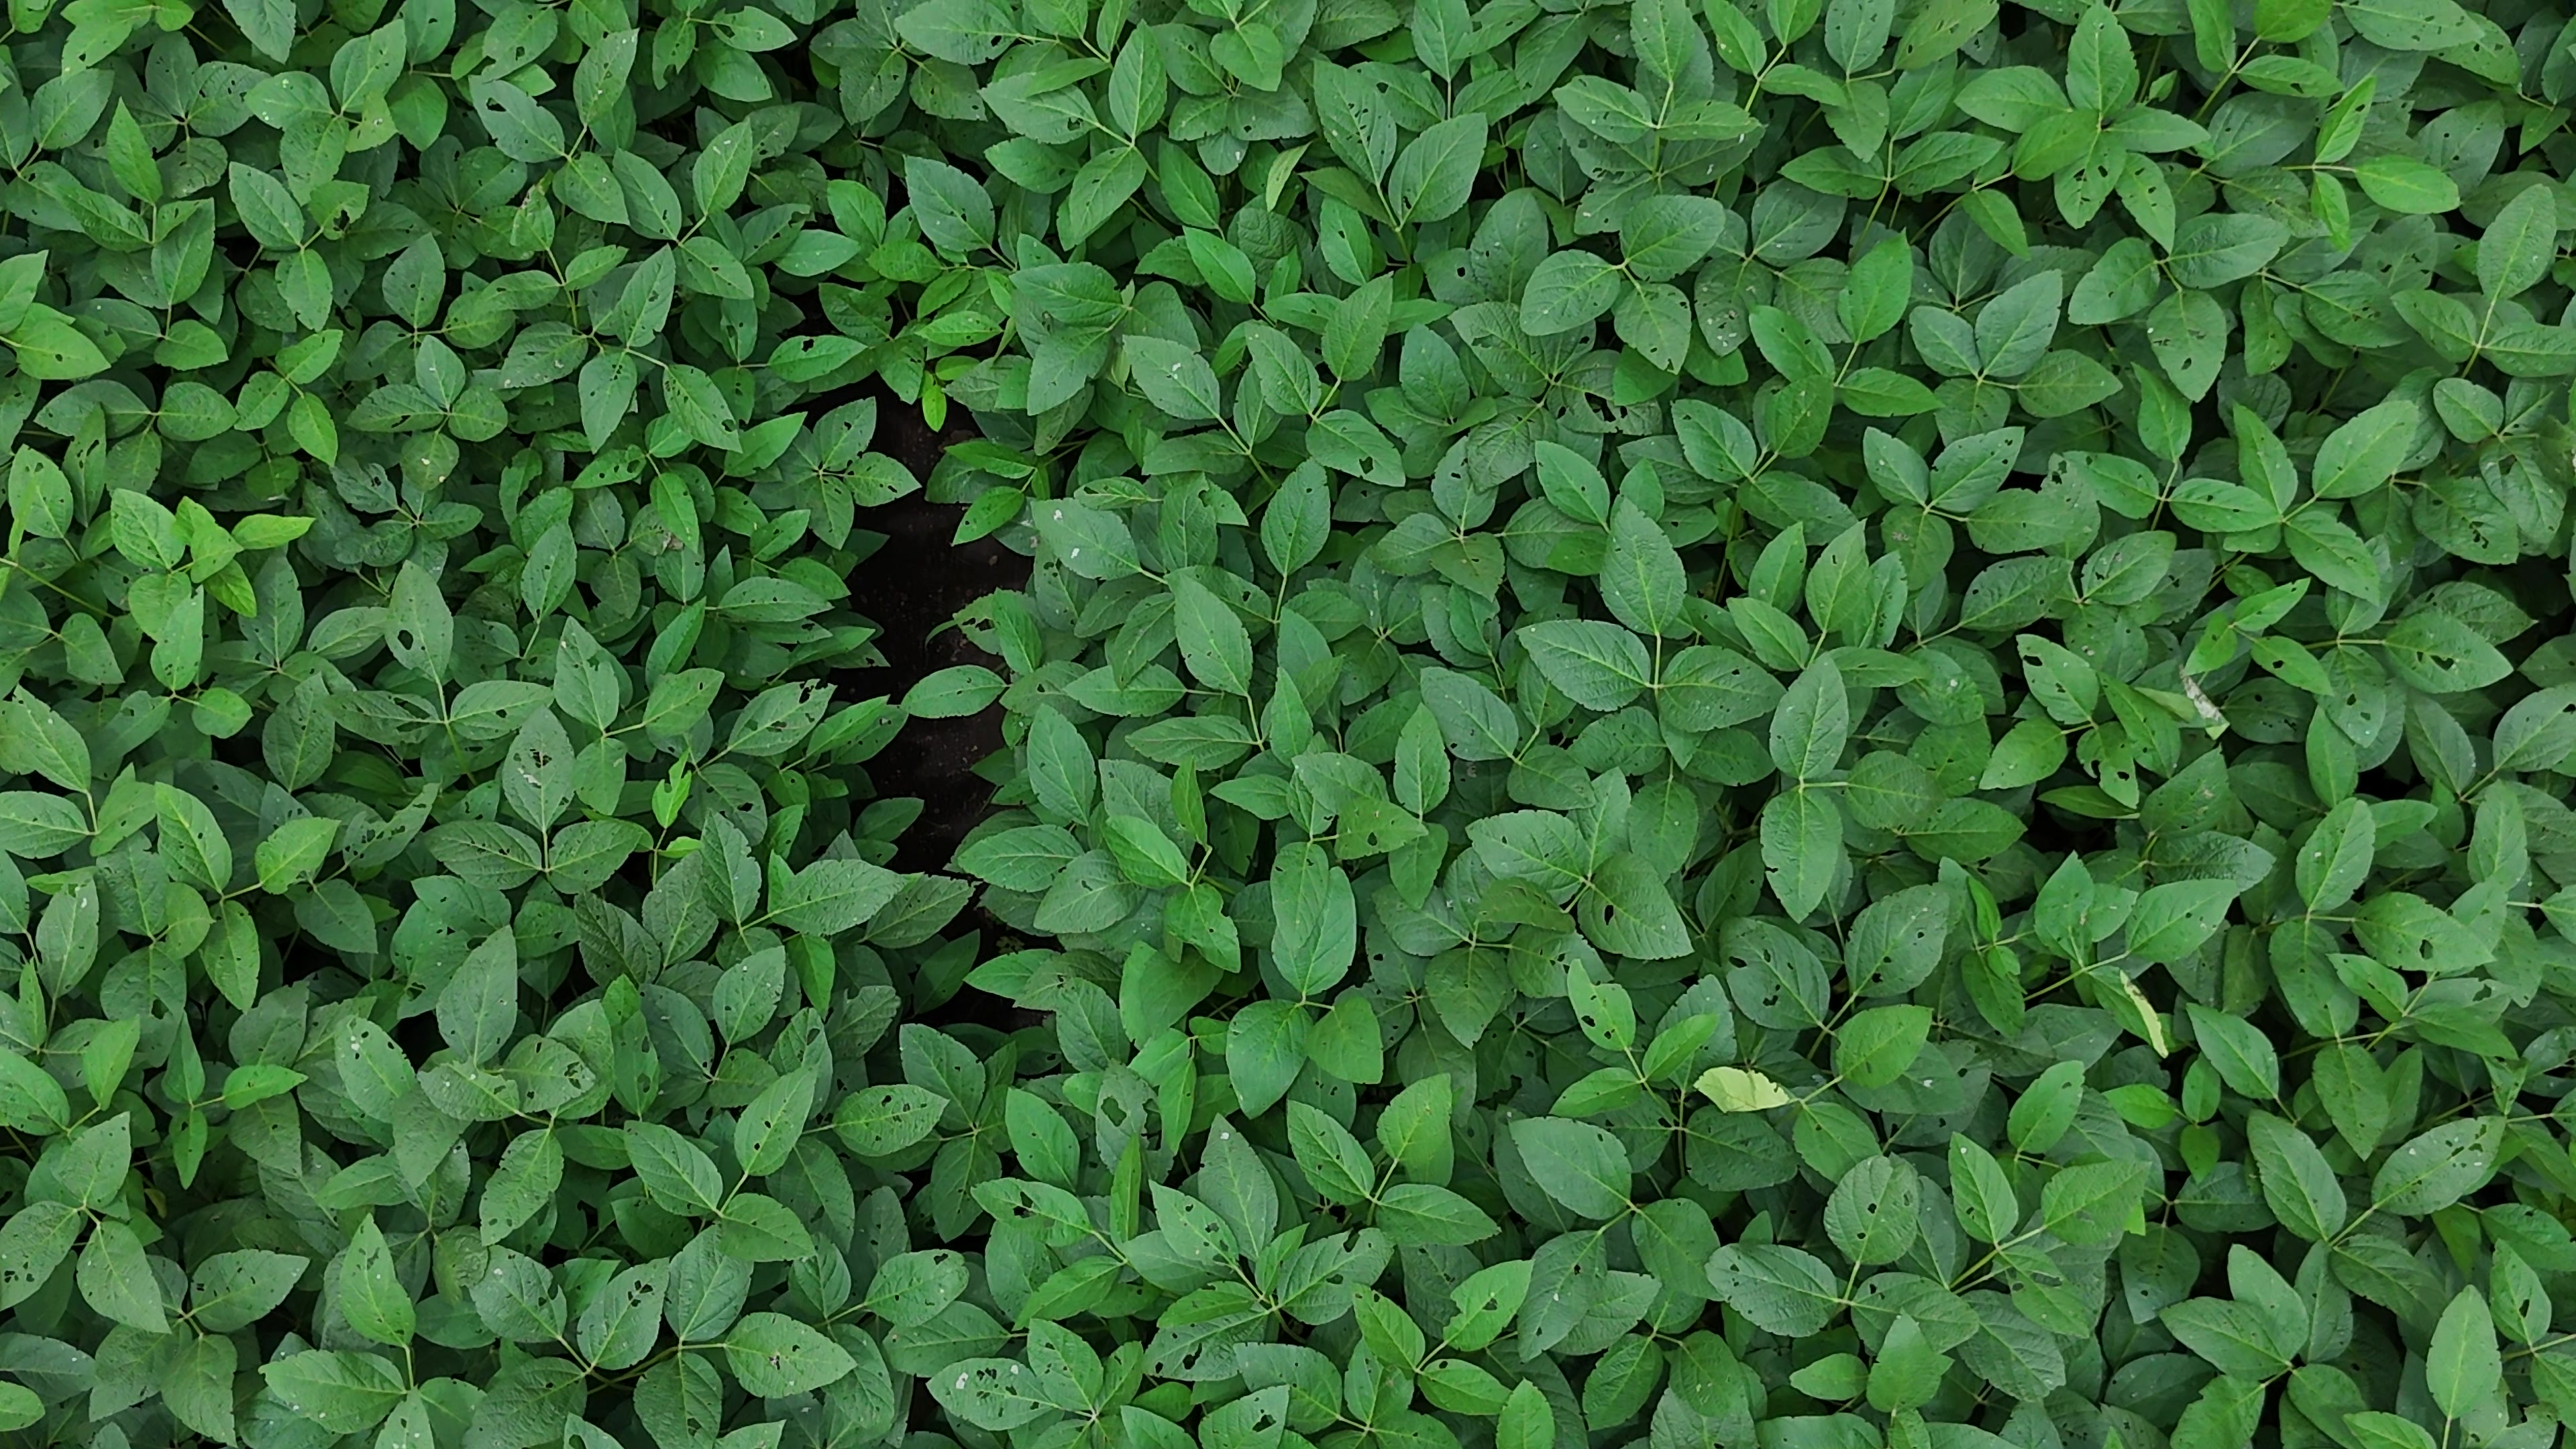
Label: Semilooper_Pest